77 North Front Street

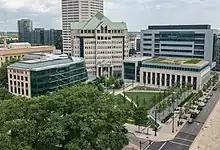
77 N. Front (left), among other municipal offices and the City Commons park

The original building was designed by the Allied Architects Association of Columbus in the Second Renaissance Revival style. In accordance with that style, the building has a rusticated first floor facade, a projecting cornice above the fifth floor, and unadorned floors between. The overall style was intended to match the neighboring Columbus City Hall and Joseph P. Kinneary United States Courthouse. It features a fine-grained limestone exterior with entrance steps of grey granite.